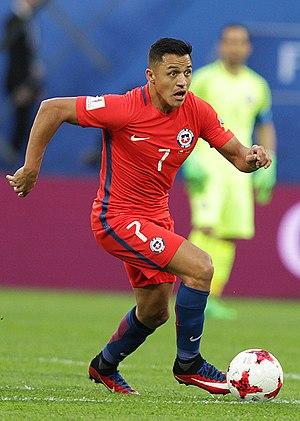
Alexis Alejandro Sánchez Sánchez, également connu comme Alexis, né le 19 décembre 1988 à Tocopilla, est un footballeur chilien qui joue aux postes d'attaquant, à l'Inter Milan.